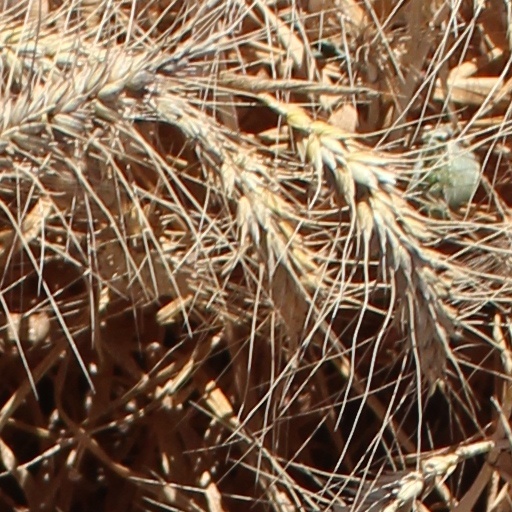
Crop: wheat